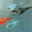
Label: airplane